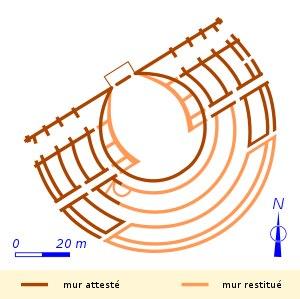
Le théâtre antique de Sanxay est un édifice de spectacles situé sur la commune française de Sanxay, dans le département de la Vienne.